Singju

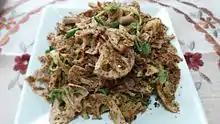
A vegetarian Singju with lotus root as the main ingredient

Manipur, being one of the most ancient independent kingdoms of South Asia, before becoming a part of India in 1949, has many distinctive local customs and traditions, owing to various influences throughout time. The word "Singju" comes from two words - ""Manaa-Masing"" and ""Suba"". ""Manaa-Masing"" means green vegetables and ""Suba"" means combining. Therefore, in rapid pronunciation the word ""Manaa-Masing"" drops to ""Sing"" and the word ""Suba"" transform to ""Ju"" for the better pronouncement. As a result, the word, "Singju" was born.